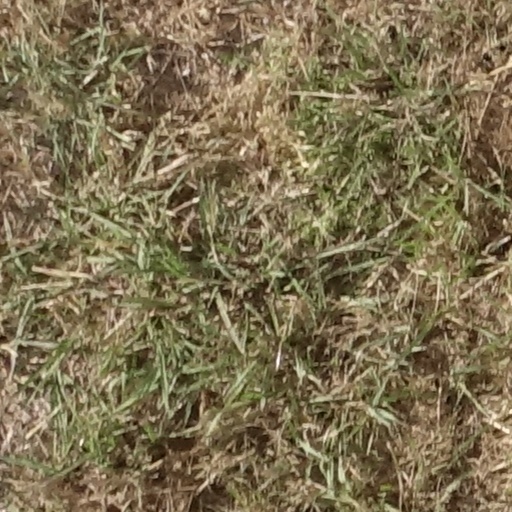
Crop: sorghum